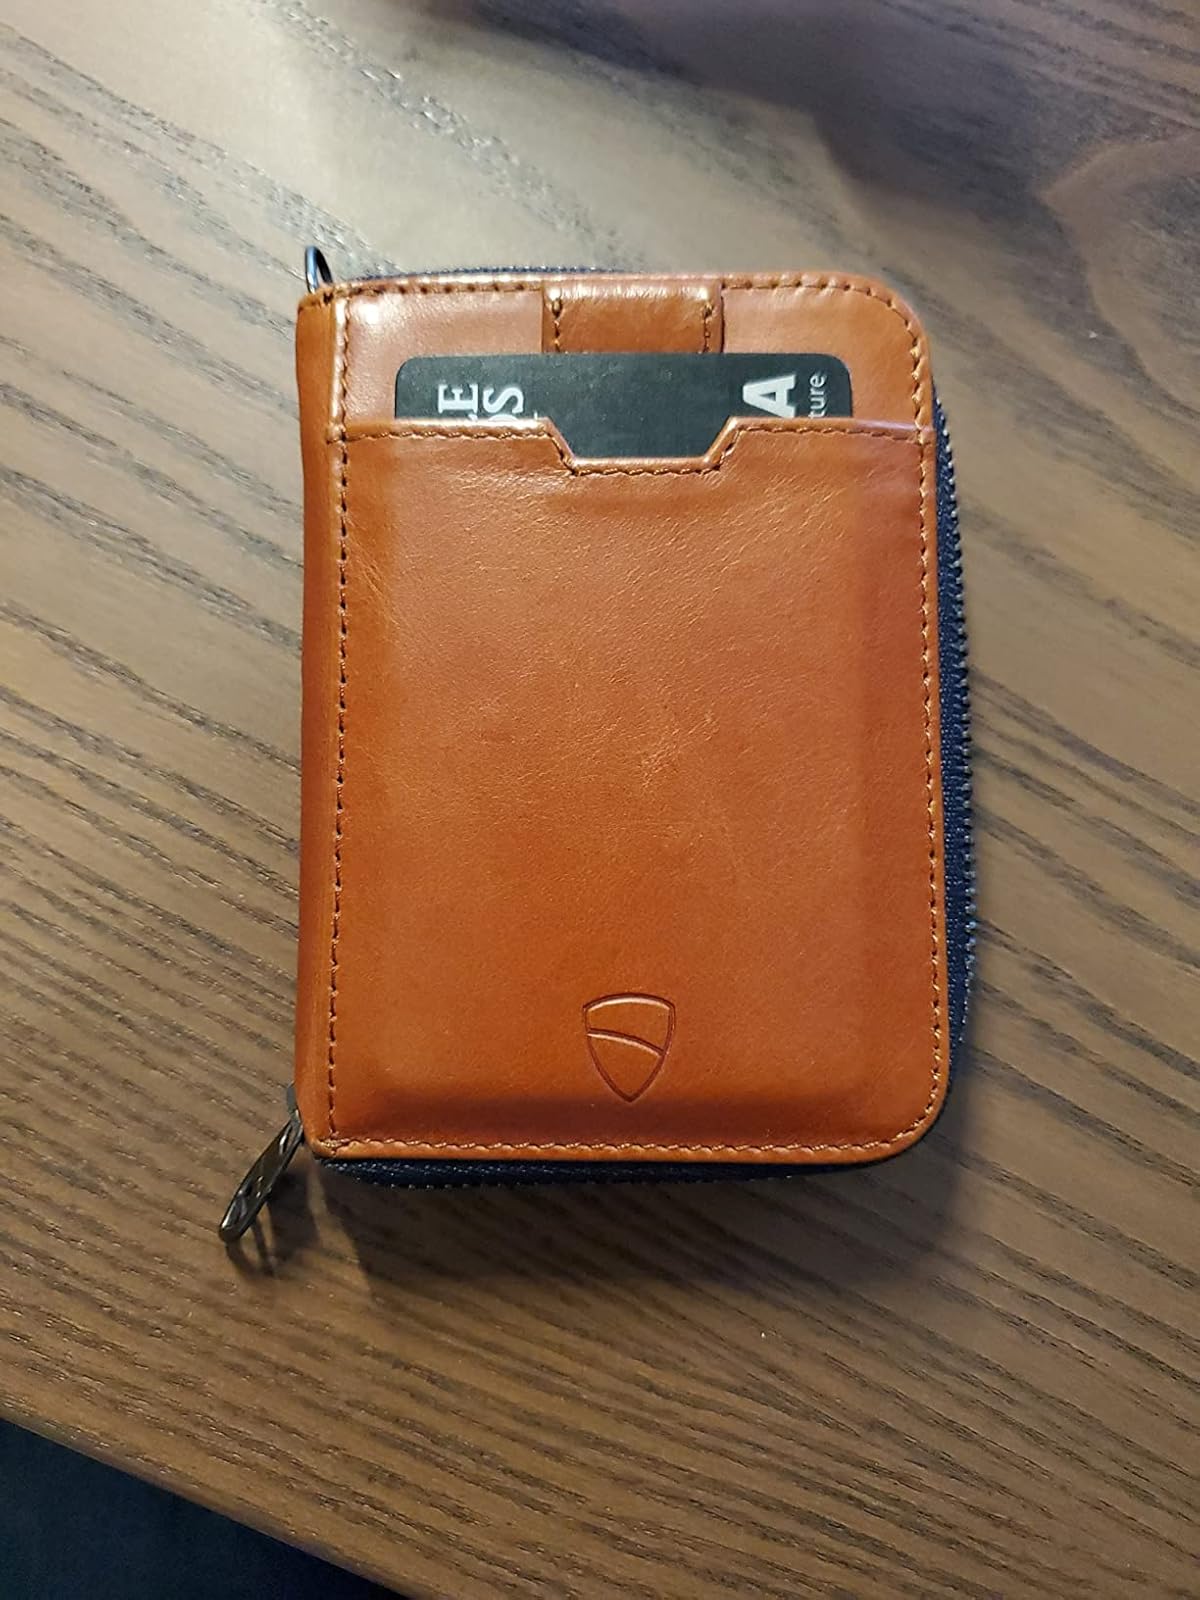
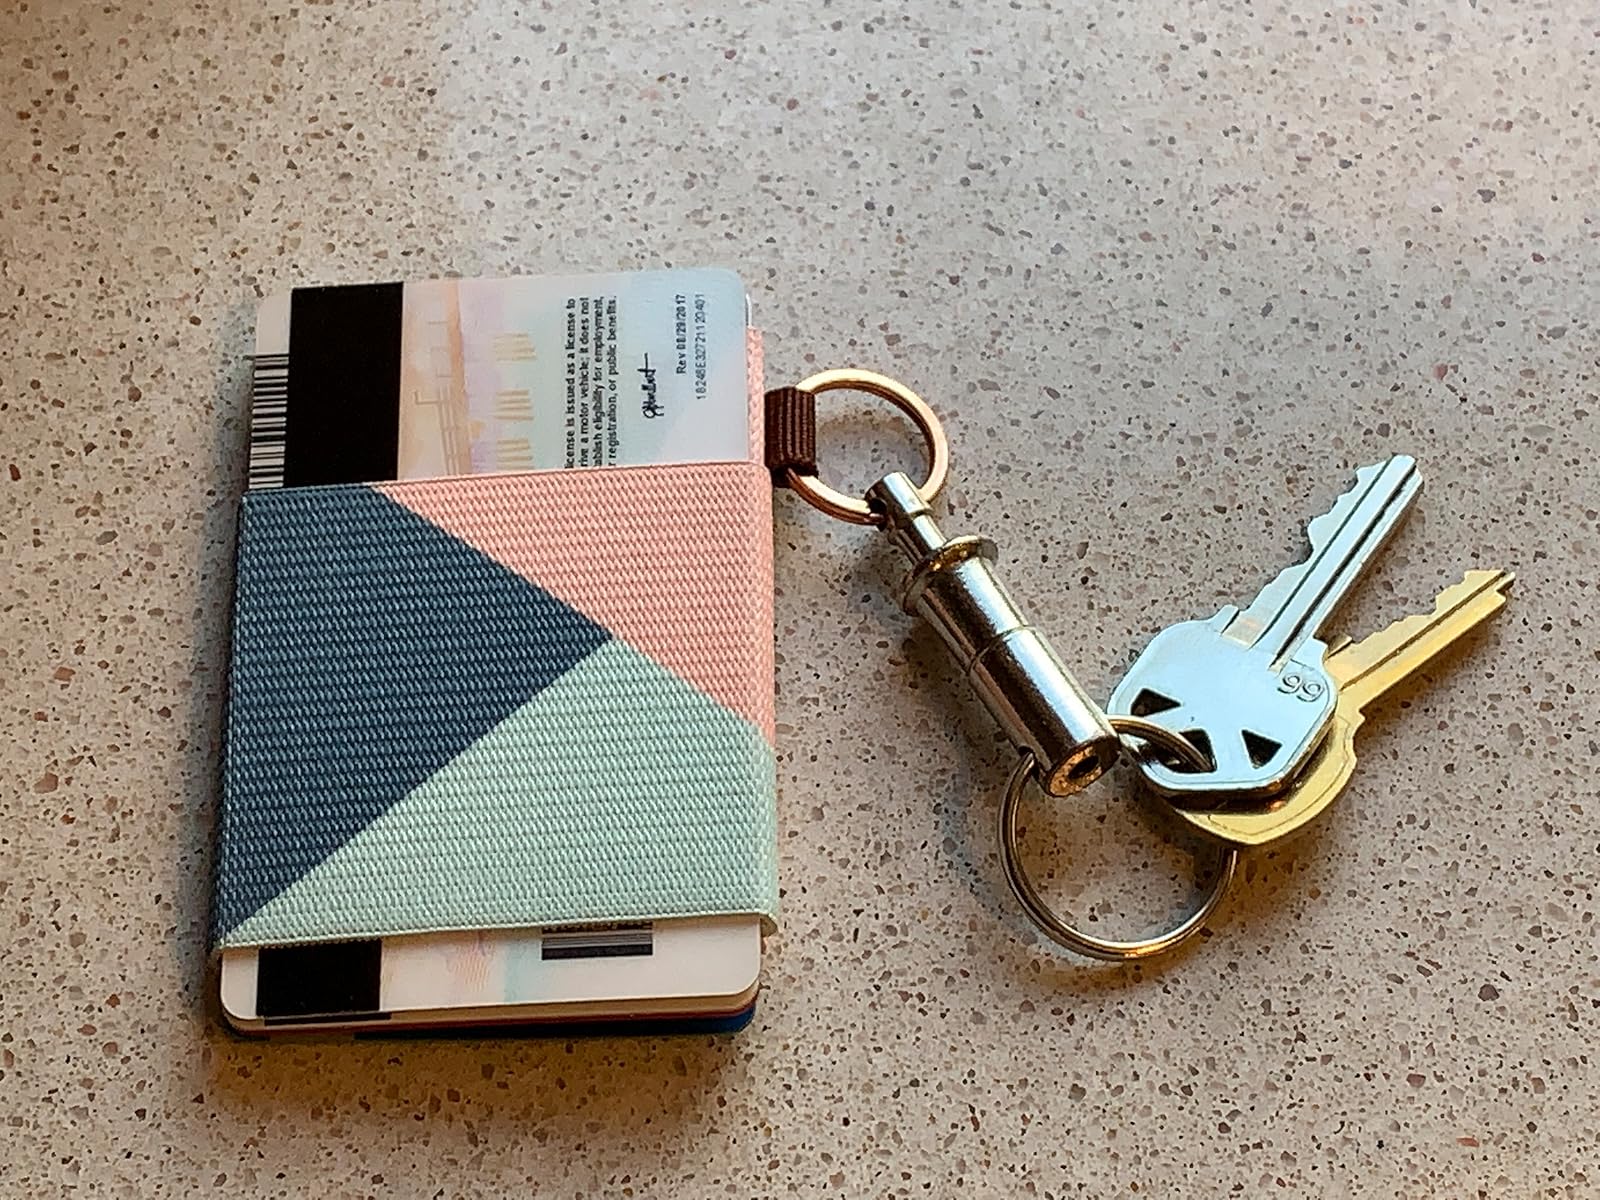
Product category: accessories_wallet
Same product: no